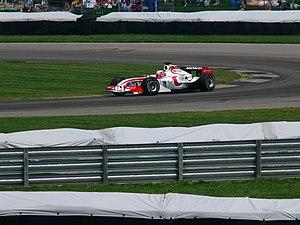
La Super Aguri SA05 est la première monoplace de Formule 1 de l'écurie japonaise Super Aguri Formula 1 Team, engagée lors des onze premiers Grands Prix du championnat du monde de Formule 1 2006. Elle est pilotée par les Japonais Takuma Satō et Yuji Ide, remplacé par le Français Franck Montagny, troisième pilote de l'écurie, dès le Grand Prix d'Europe. Le Japonais Sakon Yamamoto reprend le poste de troisième pilote laissé vacant, à partir du Grand Prix de Grande-Bretagne.